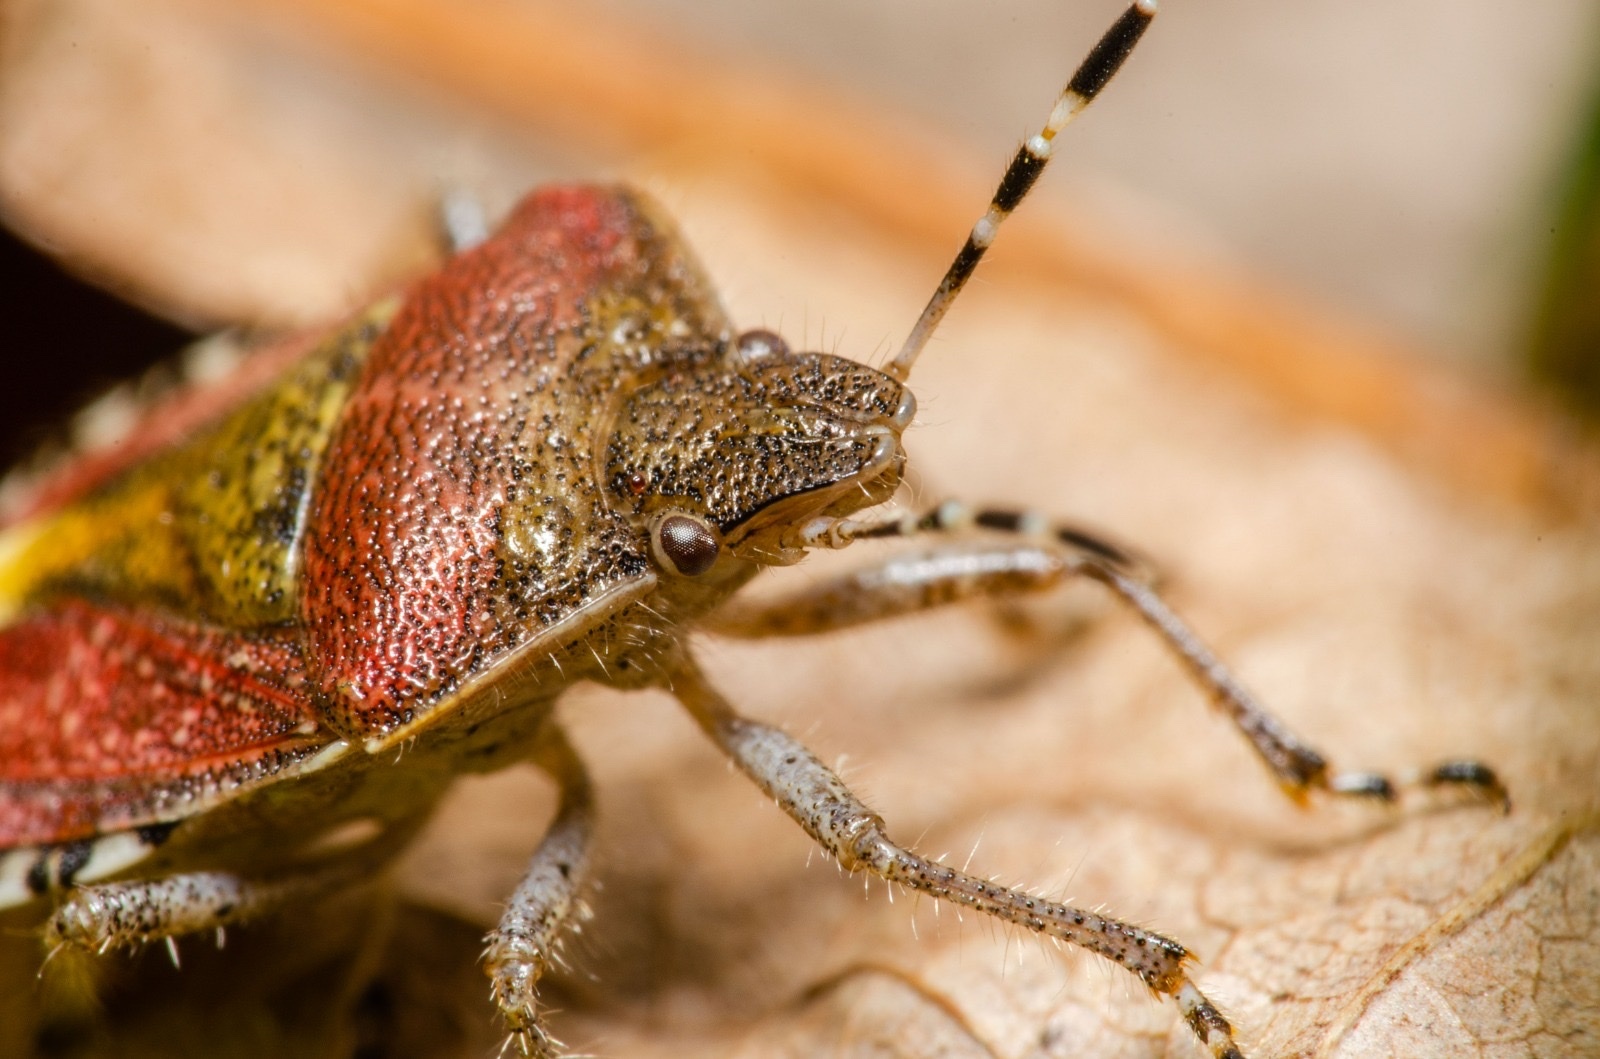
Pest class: stink_bug